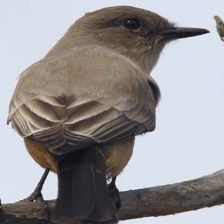
Species: SAYS PHOEBE
Scientific name: SAYORNIS SAYA